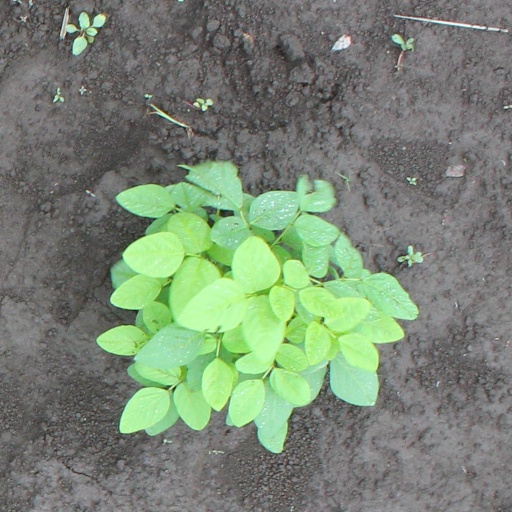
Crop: soybean